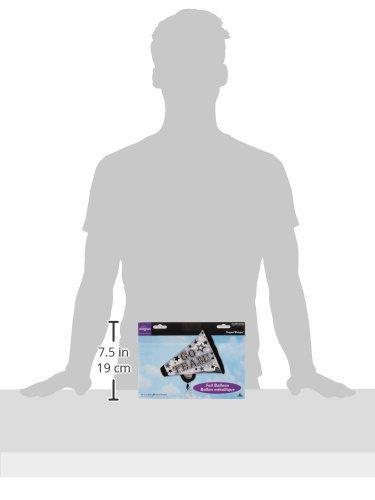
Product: Anagram International 3085101 Go Team Megaphone Shop Balloon Pack, 29"
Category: Toys & Games | Party Supplies
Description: Great Condition.
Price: $6.45
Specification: ProductDimensions:29x0x24inches|ItemWeight:1.44ounces|ShippingWeight:1.6ounces(Viewshippingratesandpolicies)|Manufacturer:AnagramInternational|ASIN:B00XH4Z6SC|Itemmodelnumber:3085101|DatefirstlistedonAmazon:May11,2015